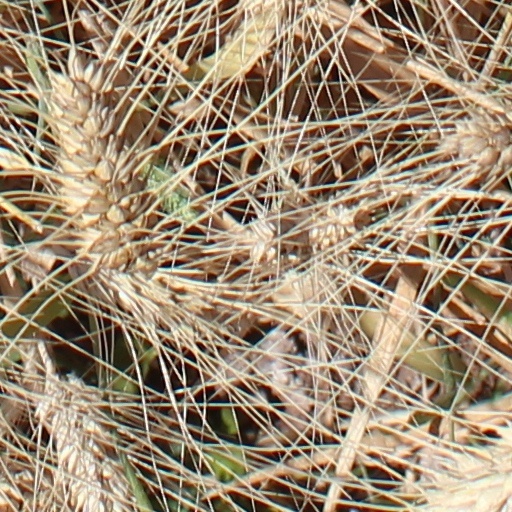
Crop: wheat